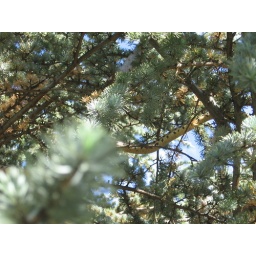
snake high up in blue atlas cedar tree